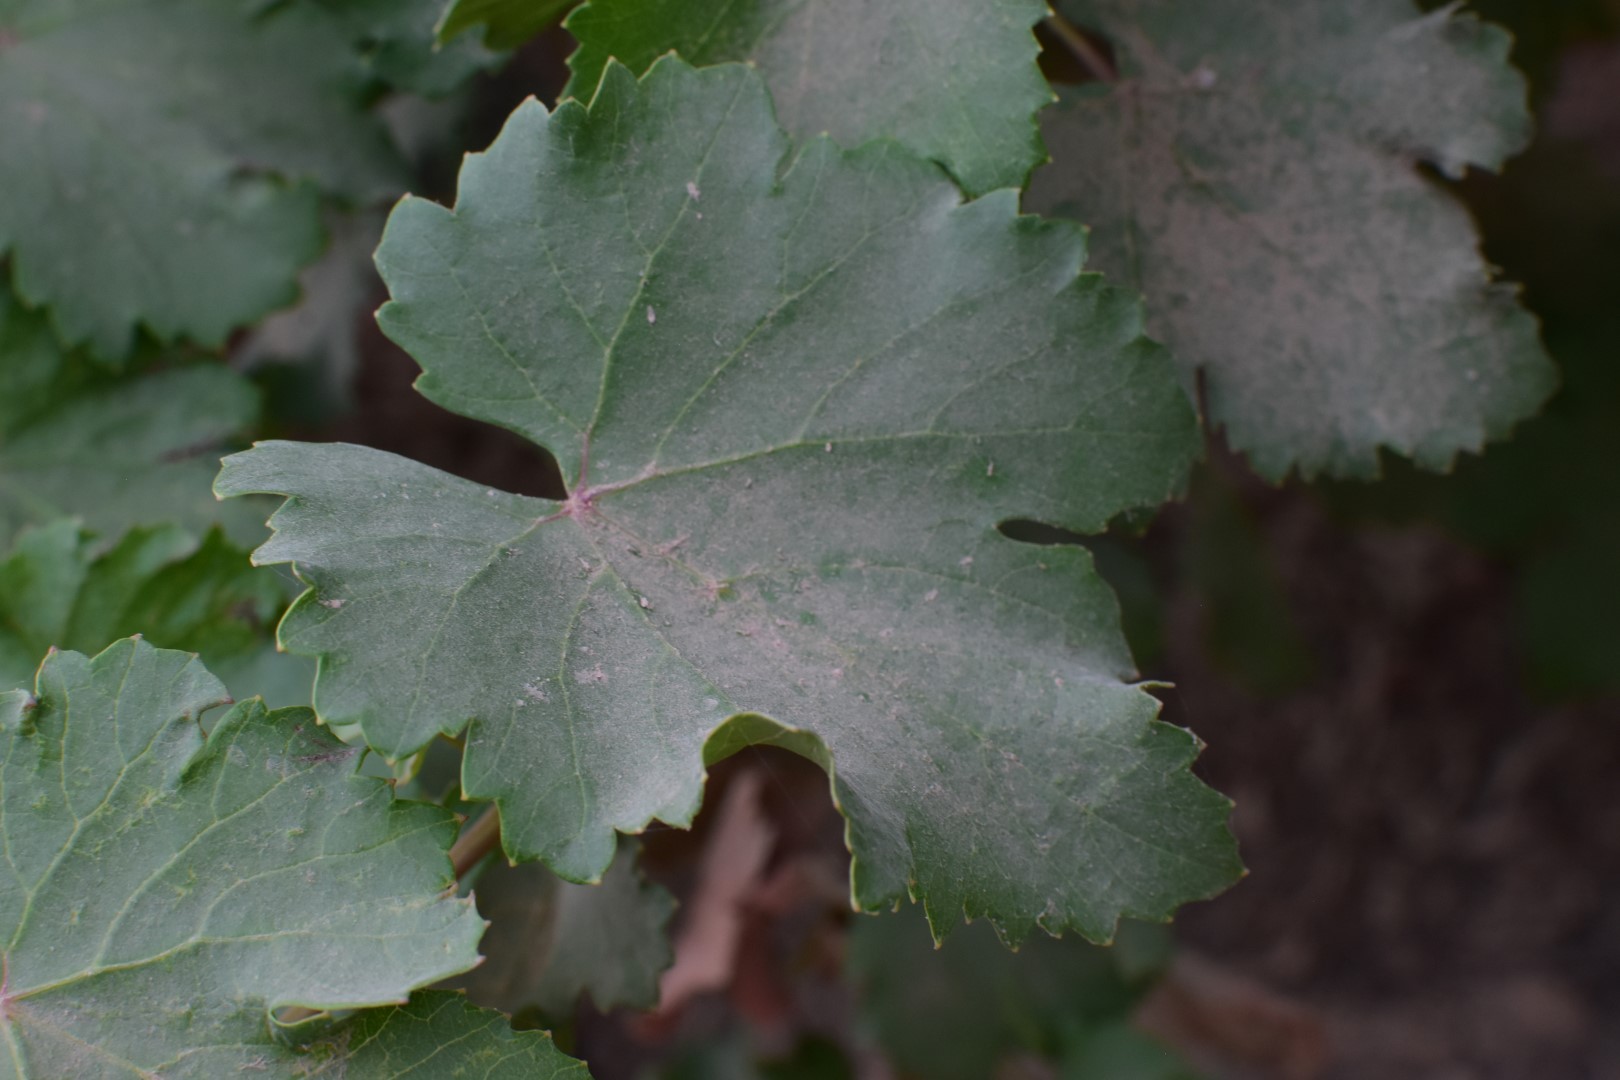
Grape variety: Kamali